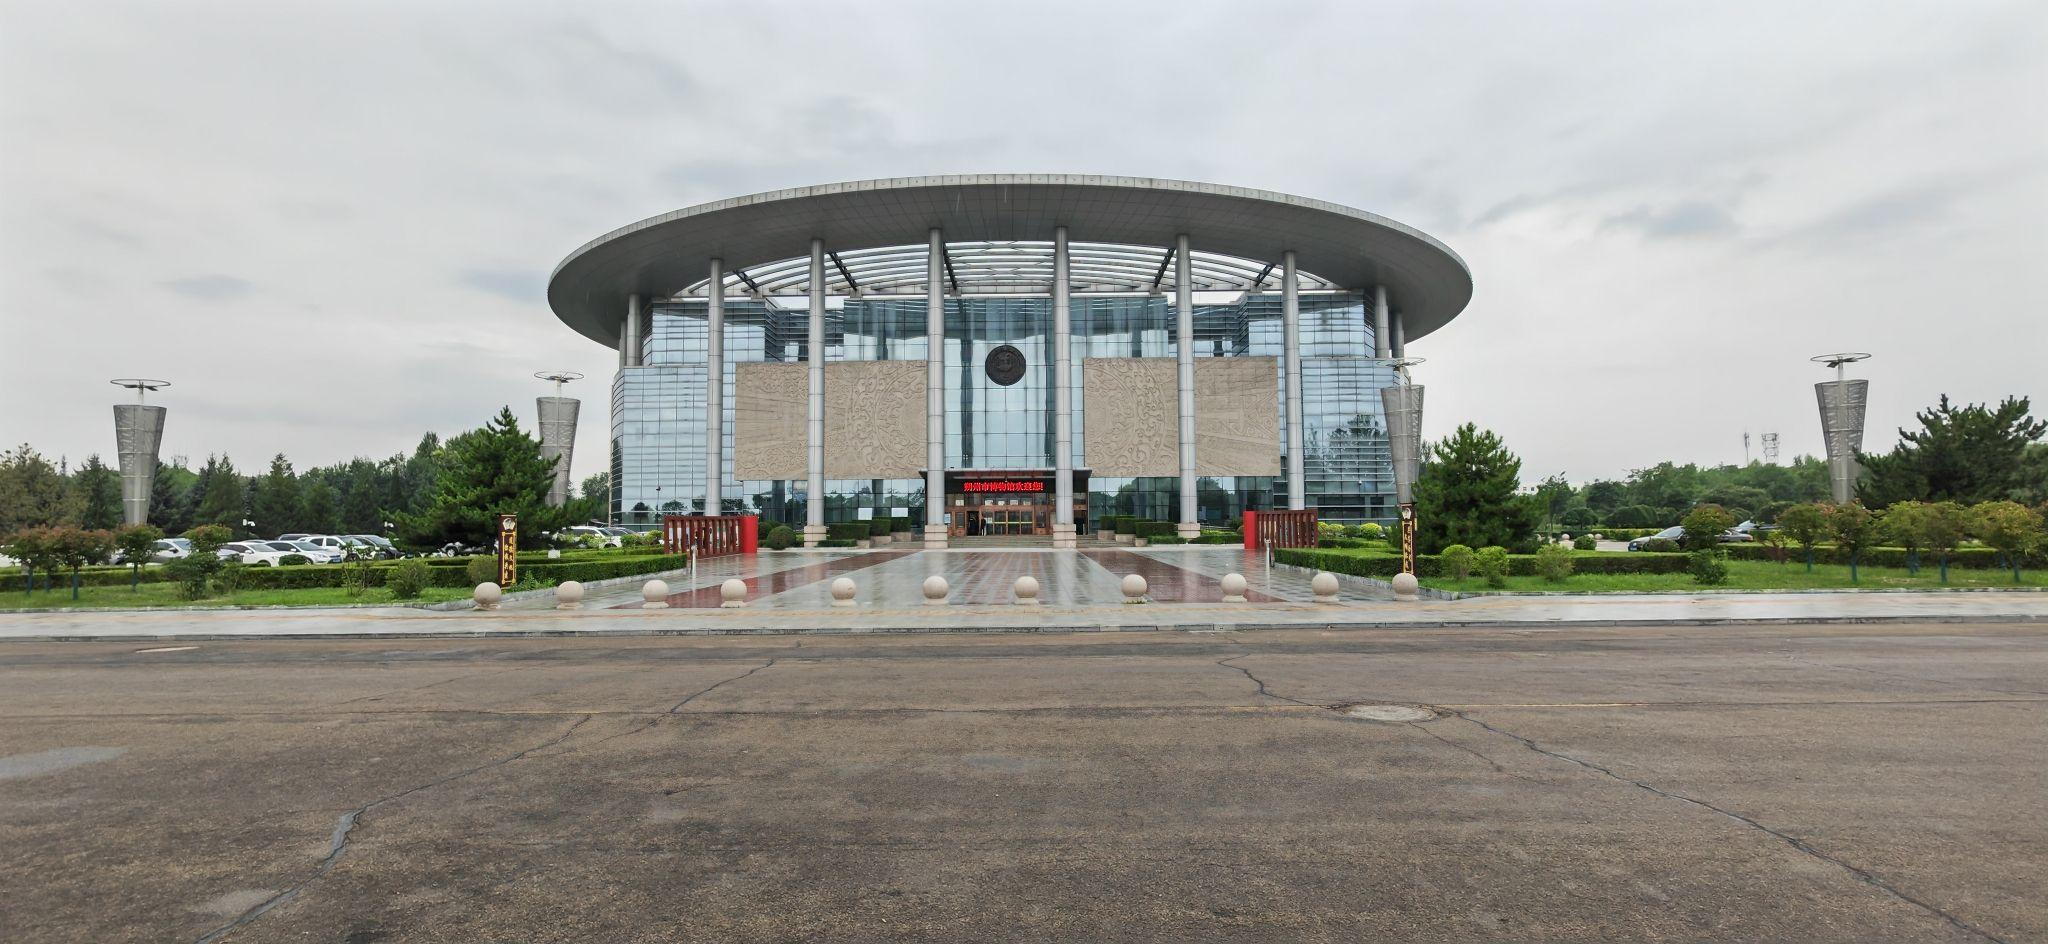
地标名称：朔州市博物馆
所在城市：朔州市·朔城区